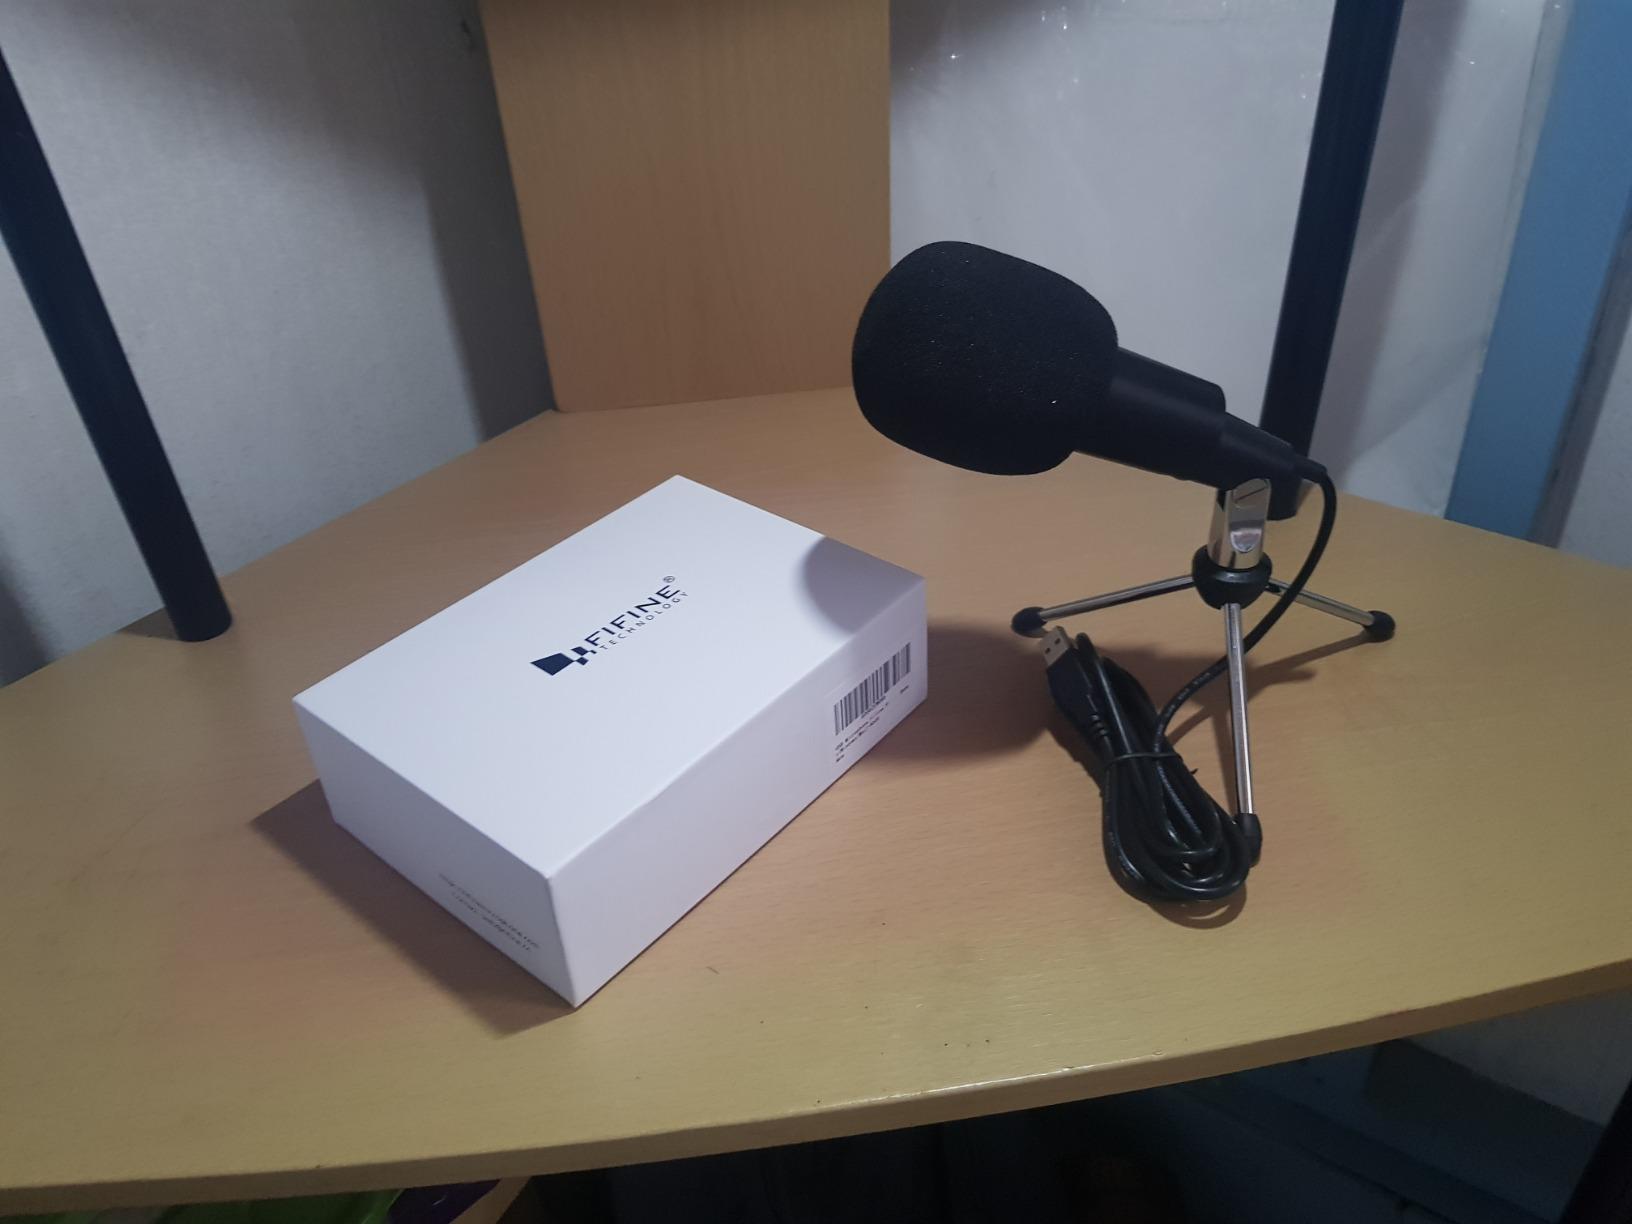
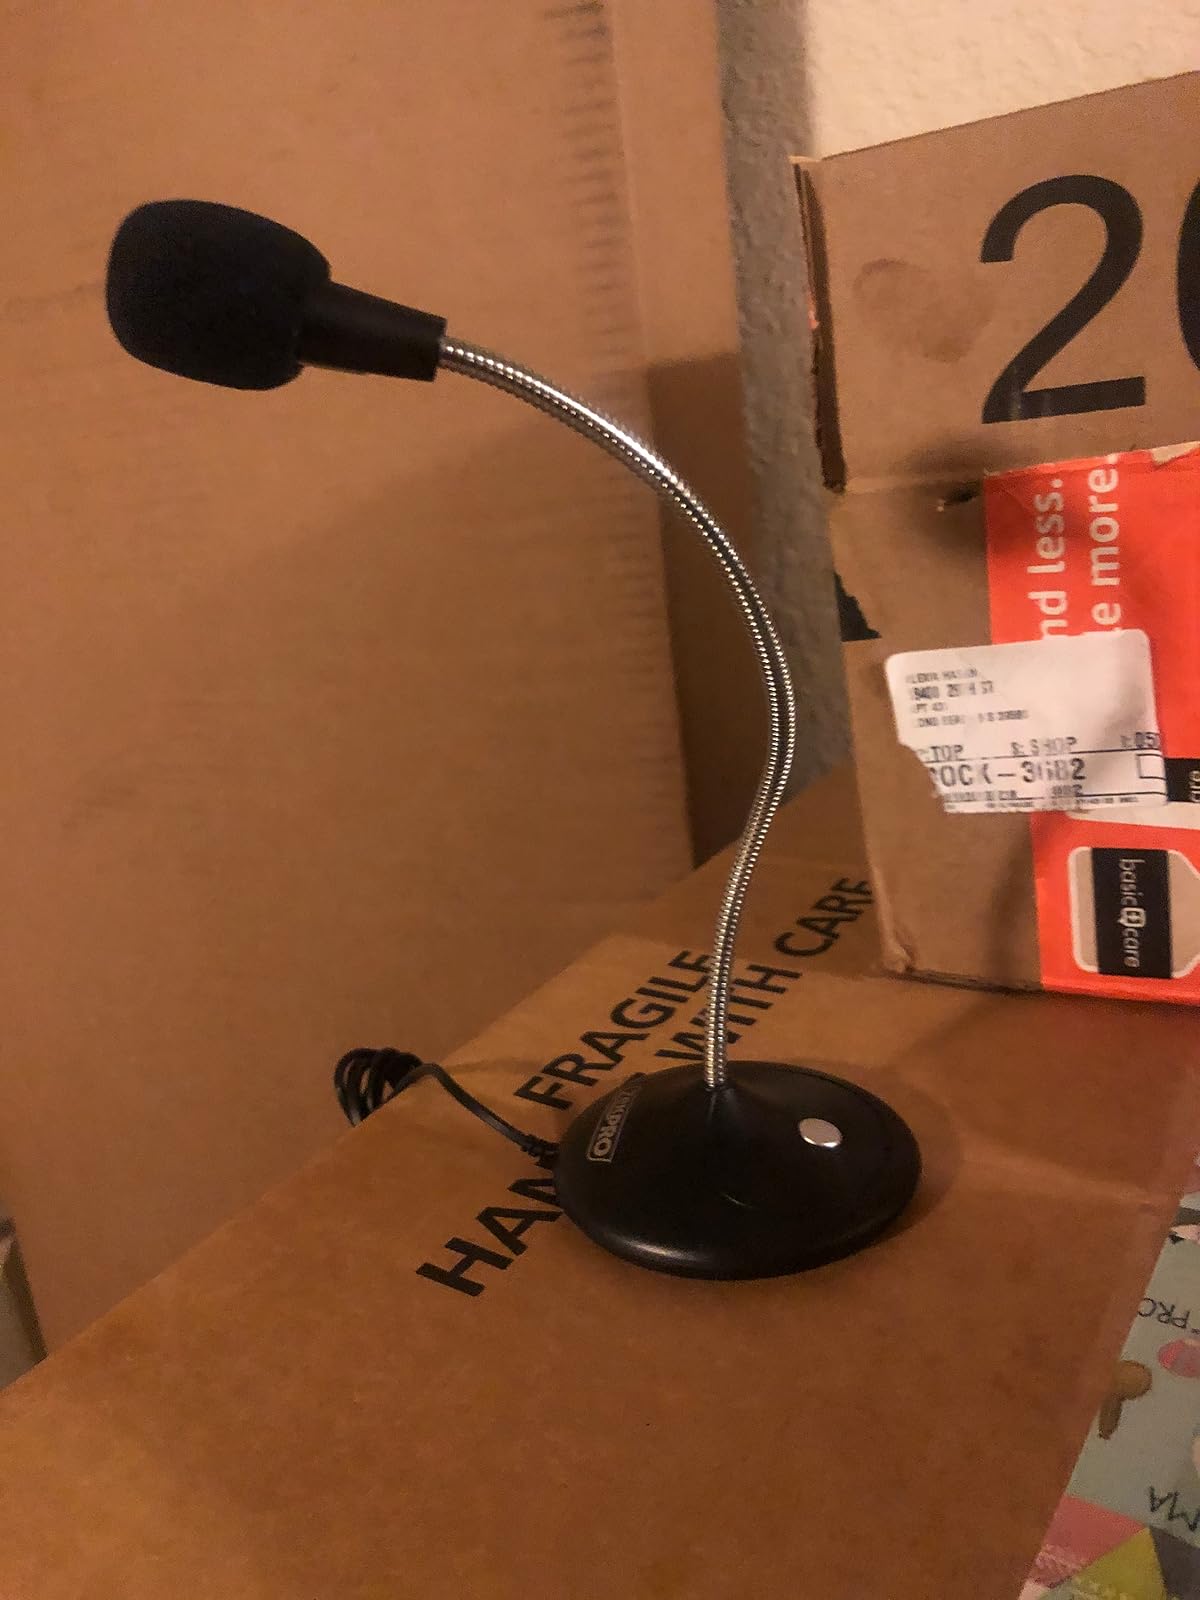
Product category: microphone
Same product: no